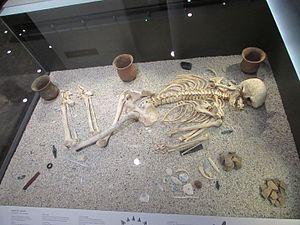
Stonehenge est un monument mégalithique composé d'un ensemble de structures circulaires concentriques, érigé entre -2800 et -1100, du Néolithique à l'âge du bronze. Il est situé à treize kilomètres au nord de Salisbury, et à quatre kilomètres à l'ouest d'Amesbury.